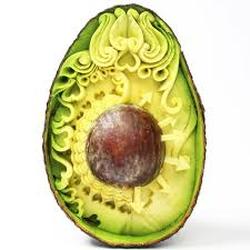
Label: Avocado